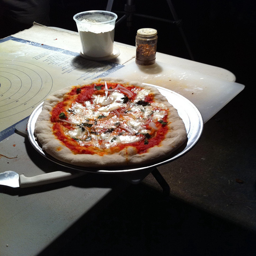
a pizza on a metal pizza pan on a table
THERE IS A PLATE OF PIZZA ON THE TABLE
A table in a dark room with a pizza and a drink.
That pizza does not look for me cooked or delicious.
A platter that has pizza sitting on a table.